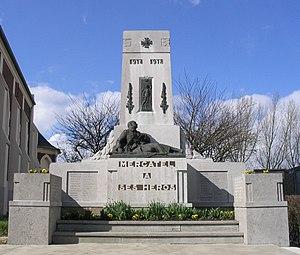
Monument aux morts de Mercatel
Mercatel est une commune française située dans le département du Pas-de-Calais en région Hauts-de-France.